Scout Key

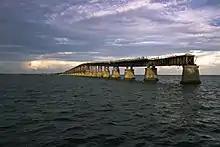
Bahia Honda Old Rail Bridge as seen from Scout Key

The eastern end of the key has a small parking area on the Atlantic that allows access to the old Bahia Honda Rail Bridge, which is a popular photography spot among tourists and locals also known as "Broken Bridge".